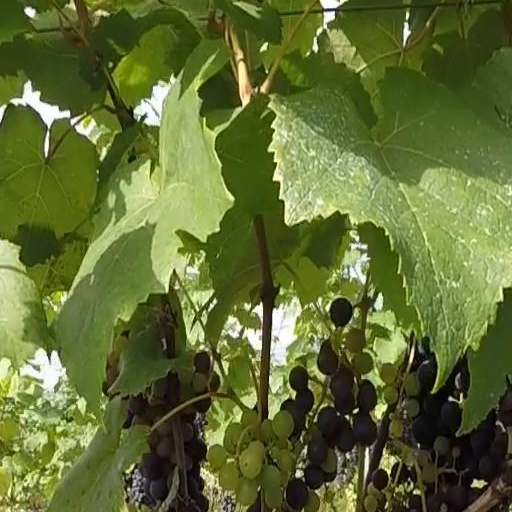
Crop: grape